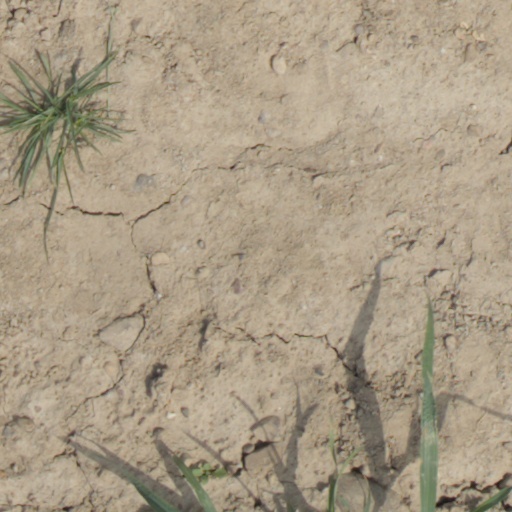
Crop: wheat